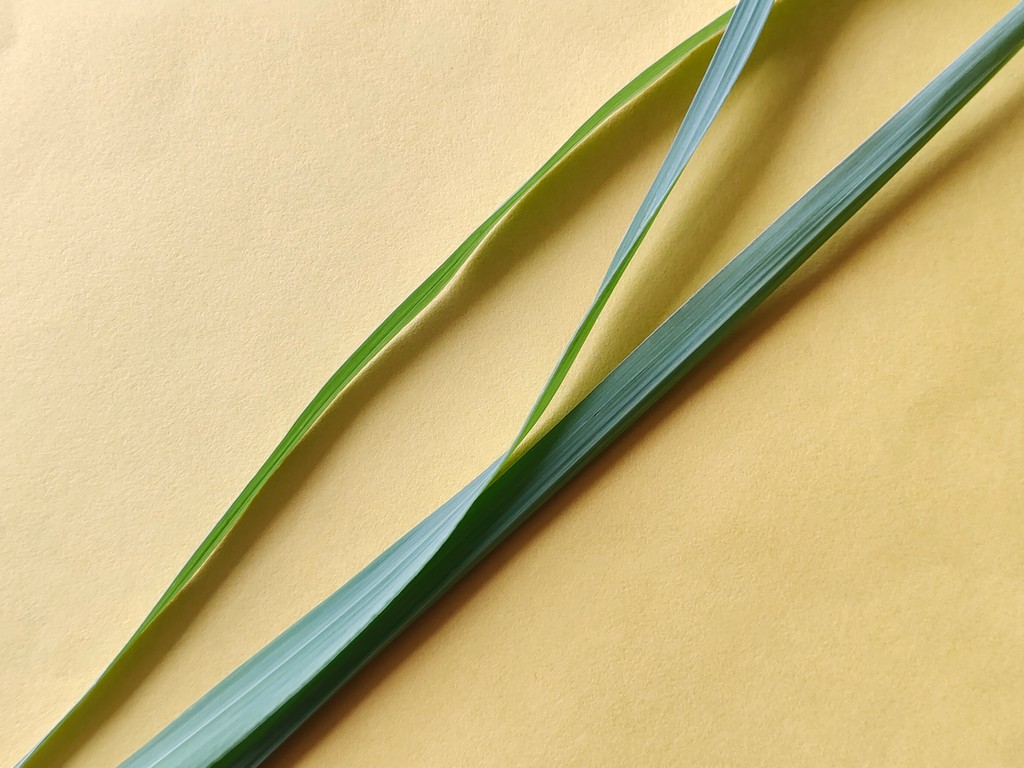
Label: Healthy